List of Hellblazer characters

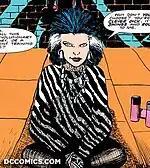
Zed, as she appears in a panel from a "Hellblazer" comic book.

An artist who met John Constantine in a London alleyway. She was recruited by the 'Resurrection Crusade', an extremist Christian group, to bear the Second Coming; but John Constantine stopped this from happening. She then helps stop the Fear Machine, and later assists John in finding out about his twin.